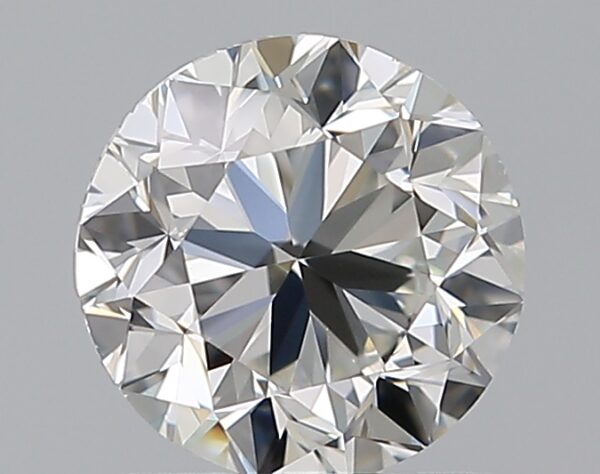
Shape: round
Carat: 1
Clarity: VS1
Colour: H
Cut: GD
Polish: EX
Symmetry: VG
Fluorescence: F
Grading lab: GIA
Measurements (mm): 6.01 x 6.09 x 4.03